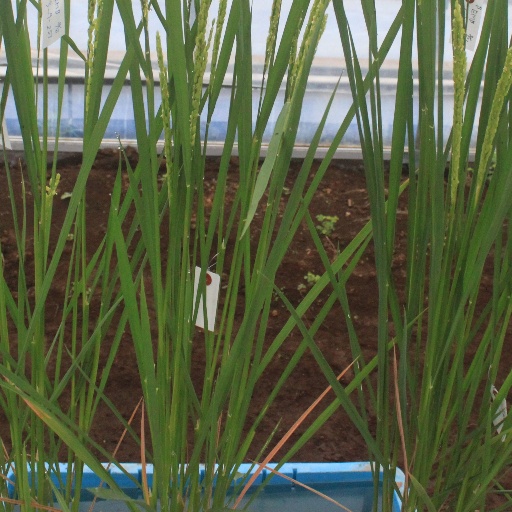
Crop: rice